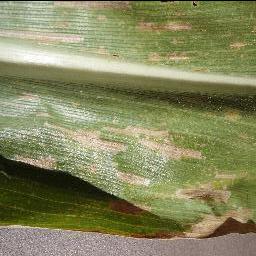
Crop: corn
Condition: (maize)_cercospora_spot_gray_spot